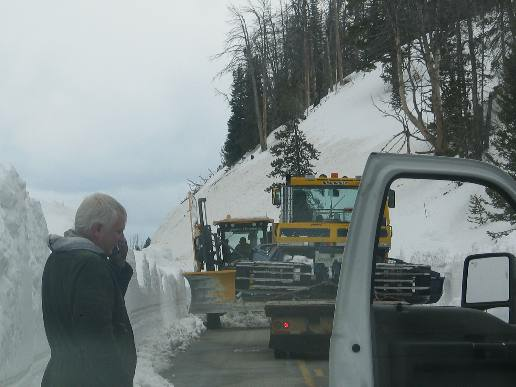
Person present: Yes